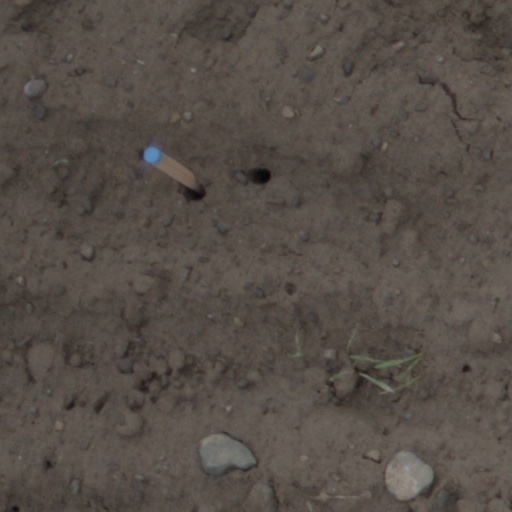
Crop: wheat